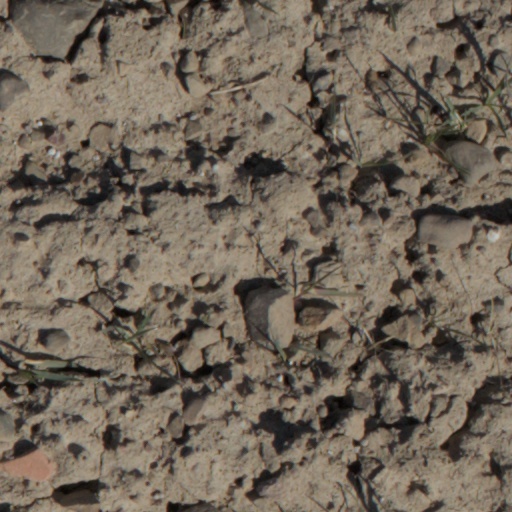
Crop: wheat